HDMS Dannebrog

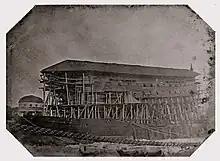
HDMS "Dannebrog" under construction at Holmen seen on a daguerreotype from 1849. It is the oldest photograph of a Danish naval ship.

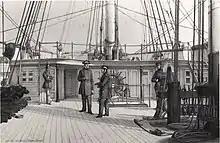
On the deck of HDMS "Dannebroge", 24 May 1853

"Dannebrog", named after the Danish national flag, was built by the Royal shipyard in Copenhagen as a 72-gun sail ship of the line. She was laid down on 28 April 1848, launched on 25 September 1850, and commissioned on 17 May 1856. The ship began conversion into an armored frigate on 21 May 1862 and the conversion was completed on 30 March 1864. On 14 July 1864, she ran aground off Aarhus. She was refloated the next day. "Dannebrog" had an uneventful career before the ship was stricken from the Navy List on 15 February 1875. The ship was converted into an accommodation ship that same year and served until she became a target ship on 30 May 1896. "Dannebrog" was broken up in 1897.